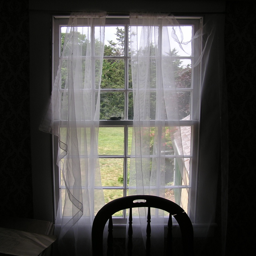
overlooking the roses from the second story of the copyright retained by person